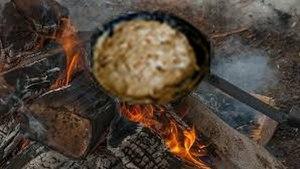
Patranque au seigle et au Cantal
La patranque ou patrenque est une spécialité culinaire rurale traditionnelle du Cantal, dans le Massif central, à base de pain et de tome fraîche. Cette spécialité ne doit pas être confondue avec la truffade cantalienne ou avec l'aligot et le retortillat d'origine aubracienne, proches parents à base de pommes de terre et de tome fraîche apparus à la suite de la généralisation de ce tubercule au XIXᵉ siècle.